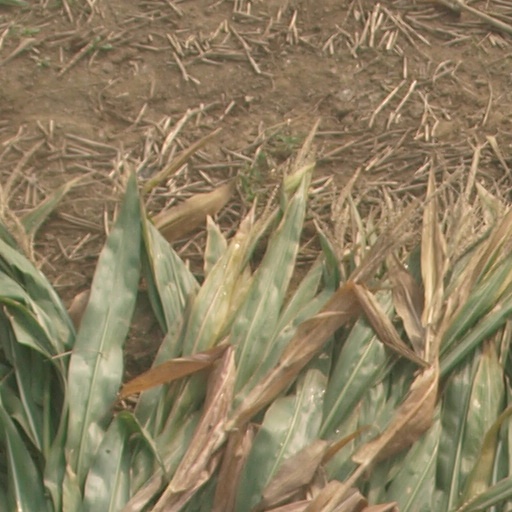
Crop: maize; corn